P24 capsid protein

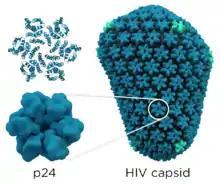
The HIV capsid consists of roughly 2000 copies of the p24 protein. The p24 structure is shown in two representations: cartoon (top) and isosurface (bottom)

The p24 capsid protein is the most abundant HIV protein with each virus containing approximately 1,500 to 3,000 p24 molecules. It is the major structural protein within the capsid, and it is involved in maintaining the structural integrity of the virus and facilitating various stages of the viral life cycle, including viral entry into host cells and the release of new virus particles. Detection of p24 protein's antigen can be used to identify the presence of HIV in a person's blood and diagnose HIV/AIDS, however, more modern tests have taken their place. After approximately 50 days of infection, the p24 antigen is often cleared from the bloodstream entirely.